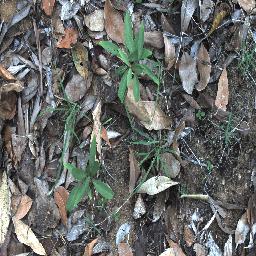
Label: rubber_vine